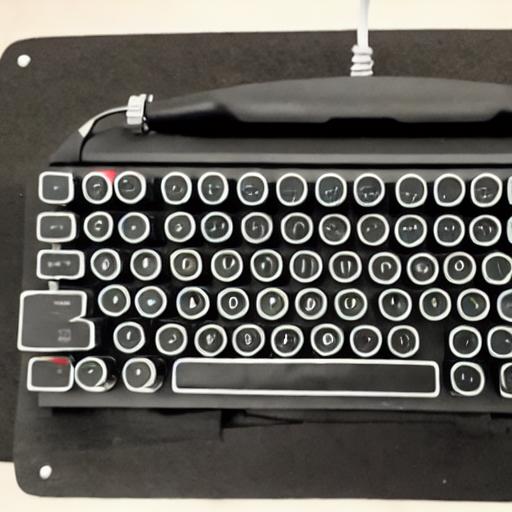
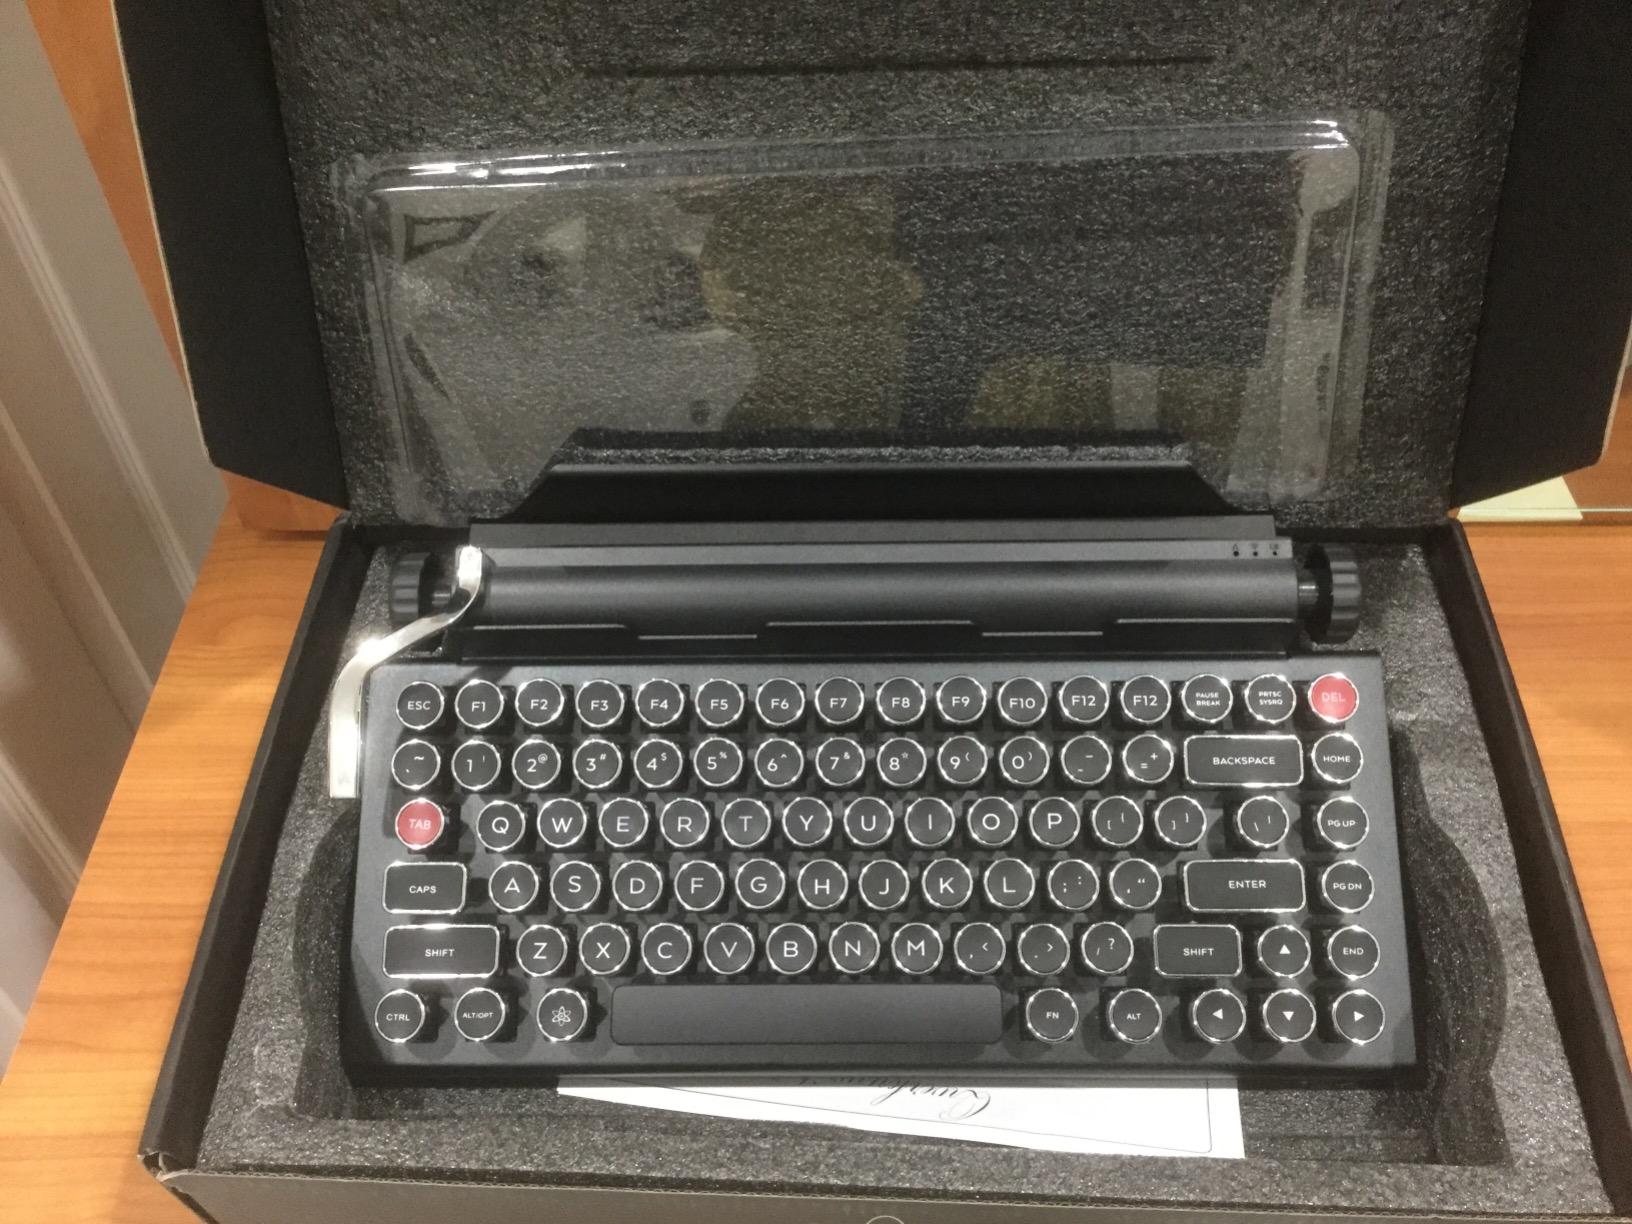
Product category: keyboard
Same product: no